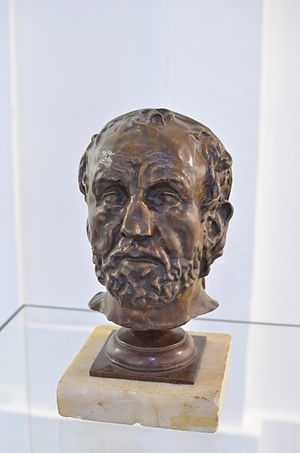
Auguste Rodin / Galleri
Auguste Rodin var en fransk billedhugger.